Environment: real
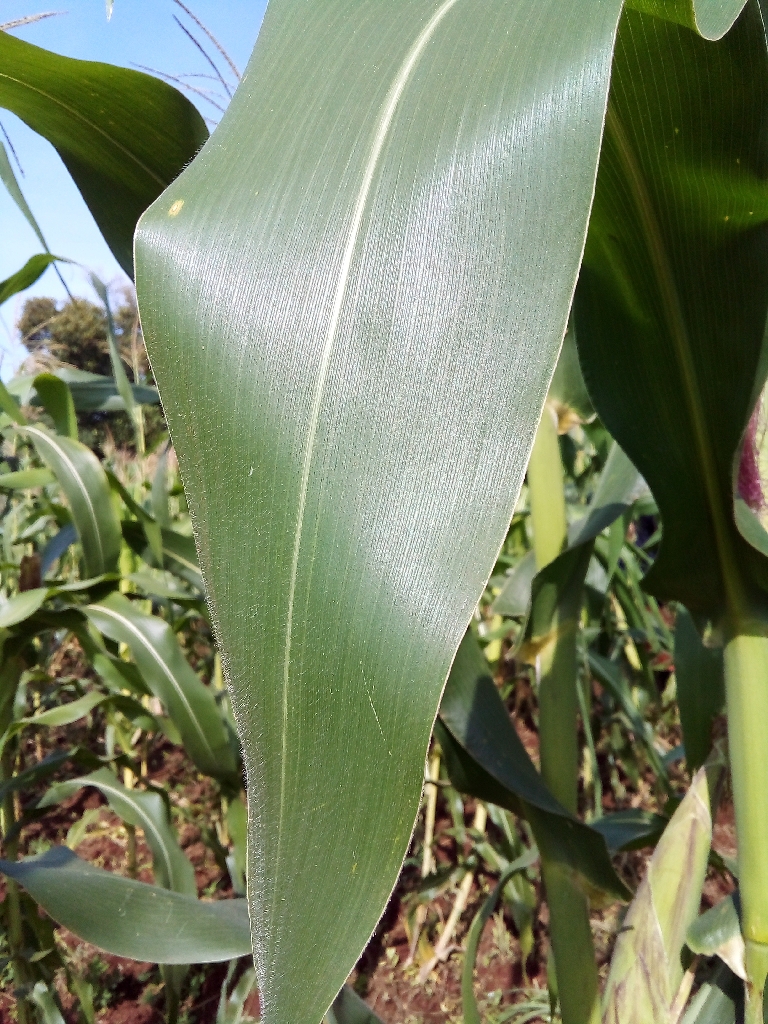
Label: healthy